Jacob ben Abraham Zaddiq

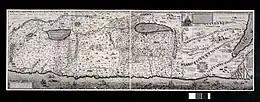
Zaddiq's 1620–21 map of the Holy Land

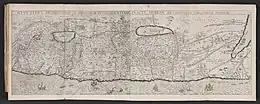
Christian van Adrichem's 1590 map which was copied by Zaddiq

Zaddiq is responsible, with engraver Abraham Goos, for the first printed map of the Holy Land in Hebrew, printed in 1620/21. In the framed colophon, in the first line it reads: